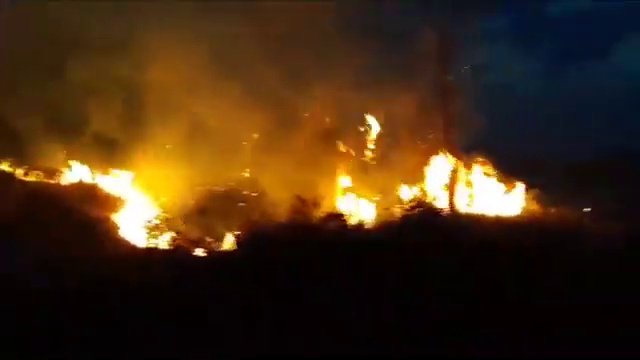
Fire: yes
Smoke: yes